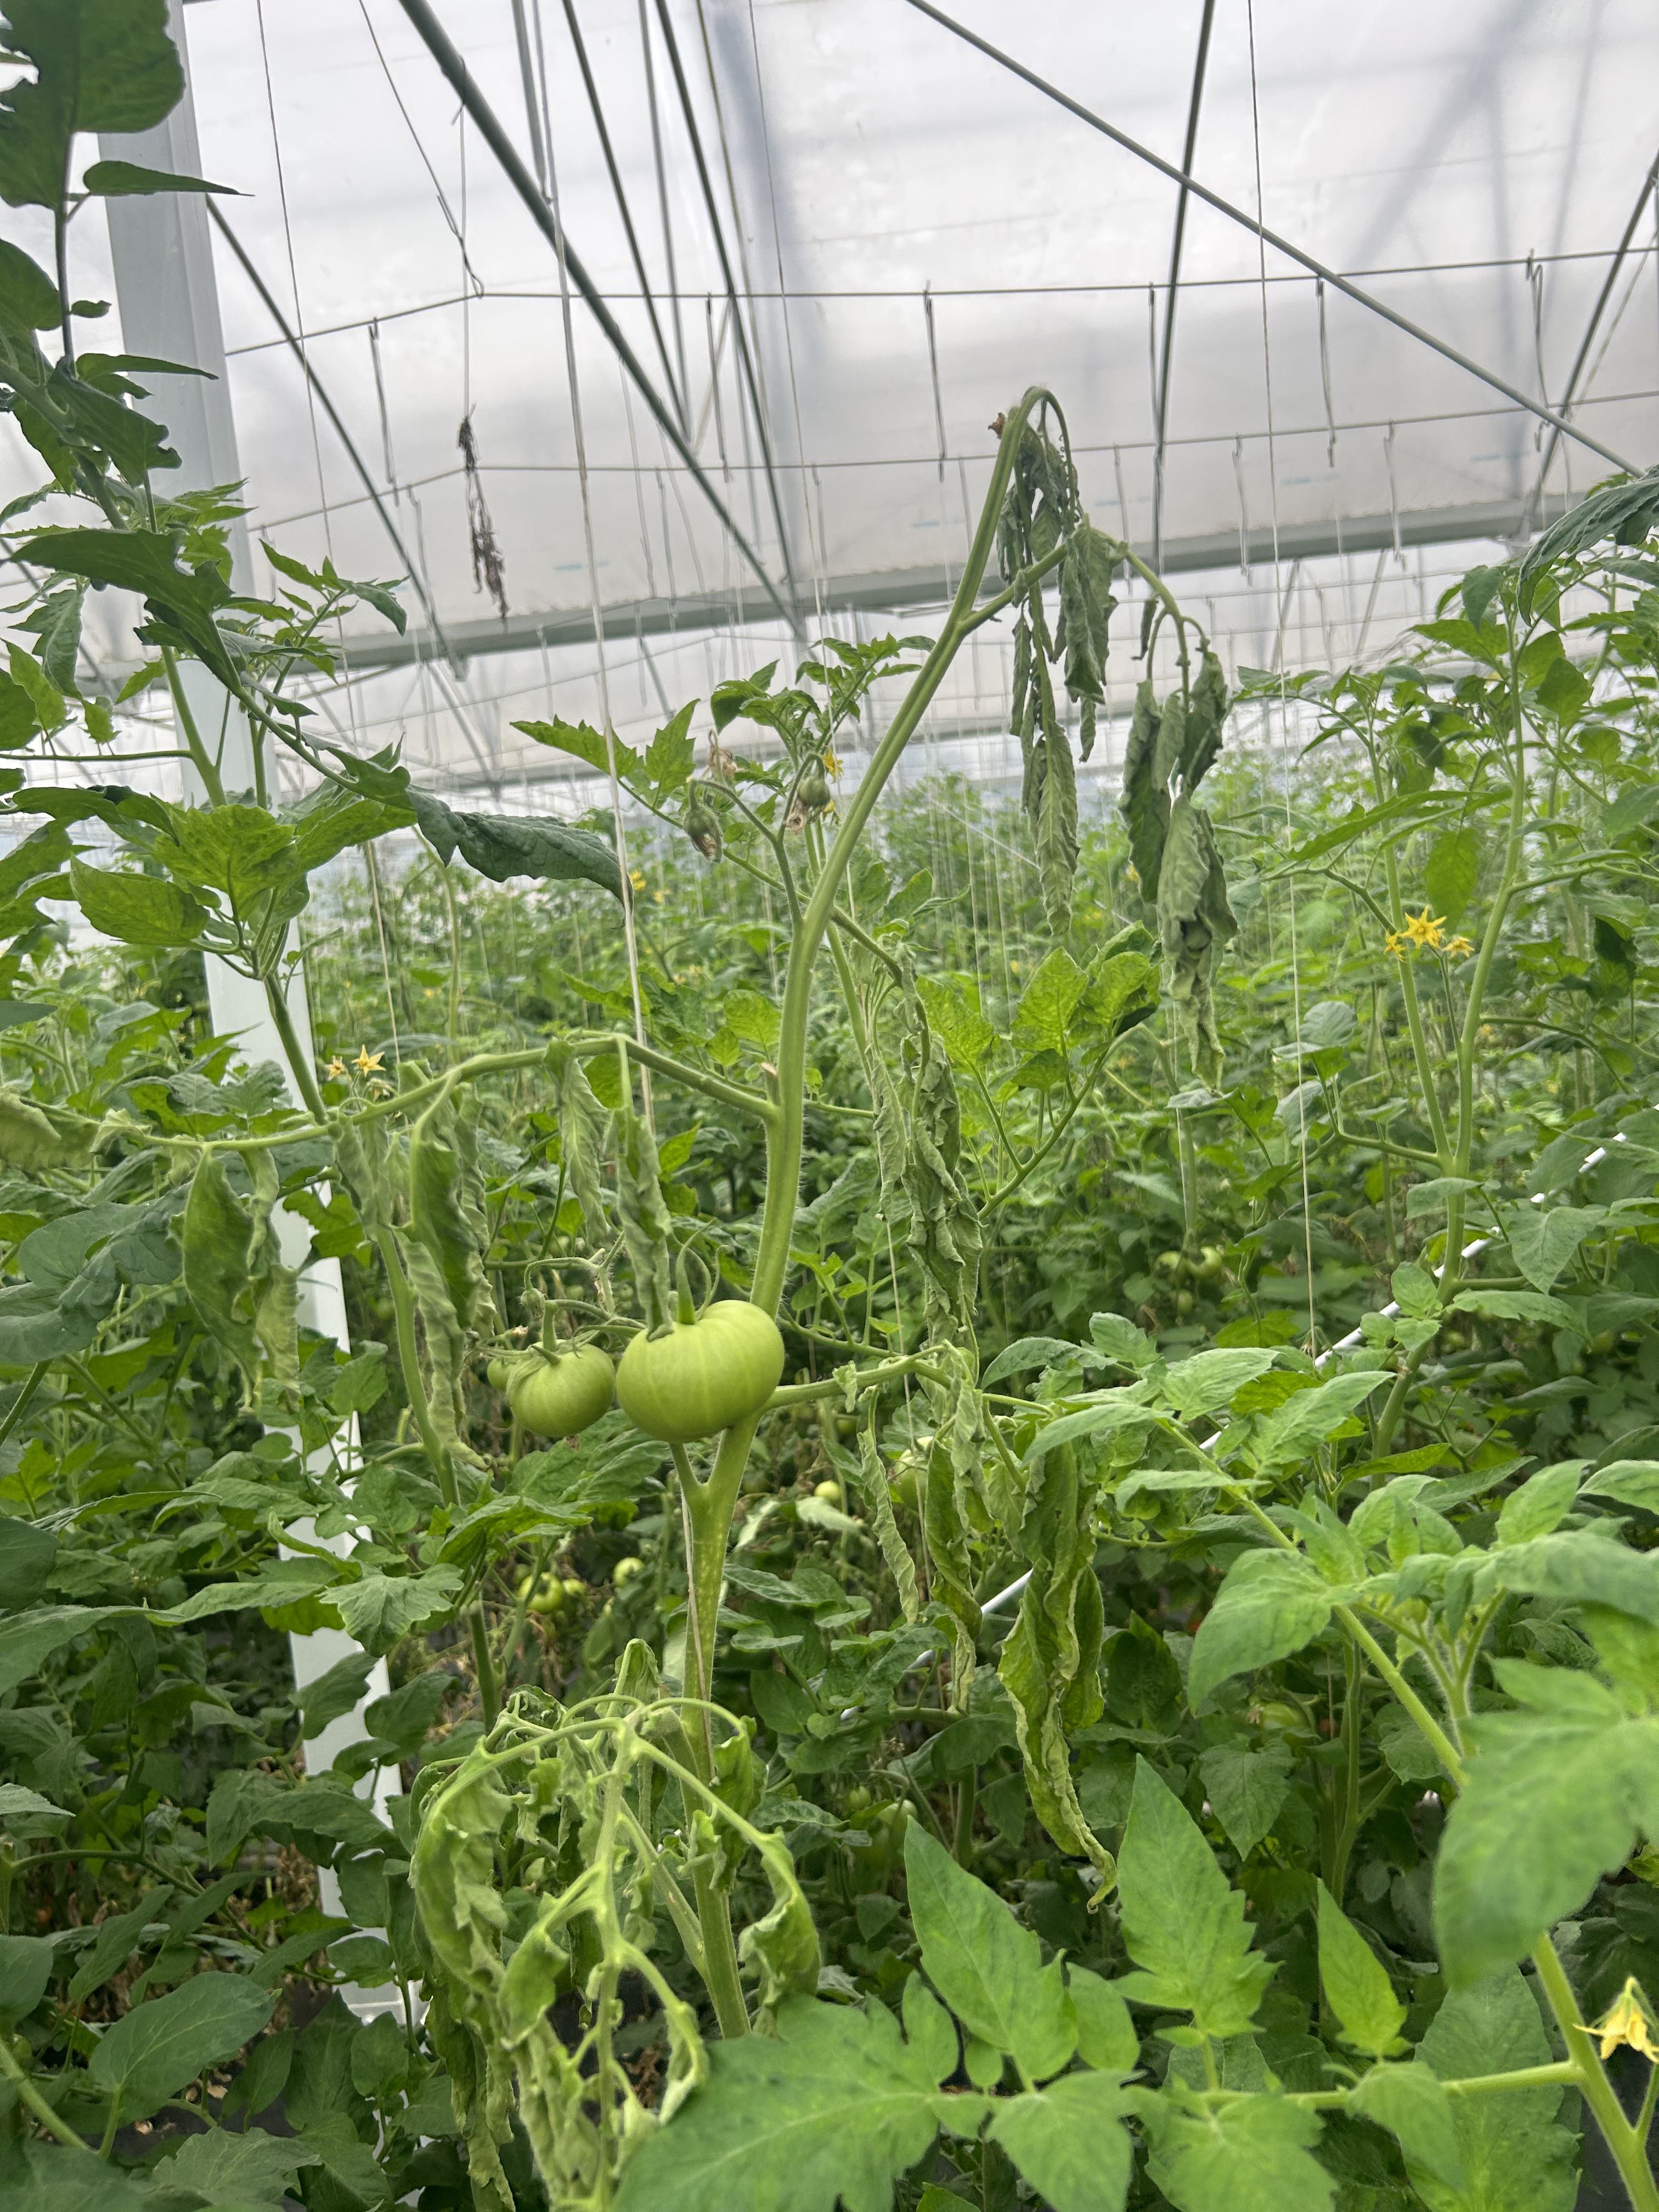
Disease: Wilt